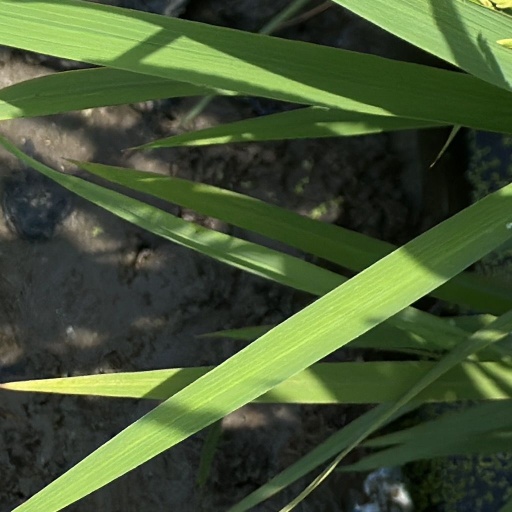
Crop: rice